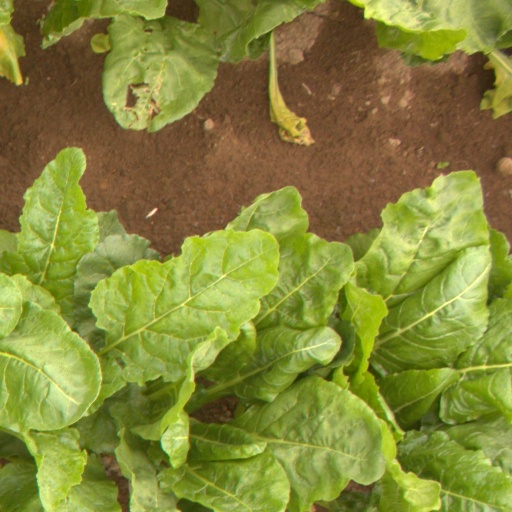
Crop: sugar beet